Du battant des lames au sommet des montagnes

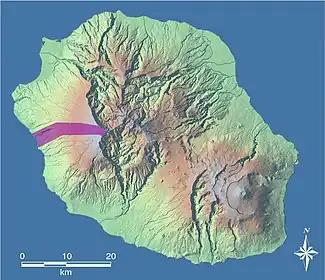
Trois-Bassins is a textbook example of a commune stretching "du battant des lames au sommet des montagnes", in this case from Baie de Saint-Leu to the Grand Bénare.

Du battant des lames au sommet des montagnes (French for "From the beating of the waves to the summit of the mountains" (lit.) or "From the seashore to the mountaintops" (fig.)) is a French expression that formerly served to define the geographic concessions accorded by the French East India Company to the colonists of the island of Réunion when it was still called "île Bourbon". Since then, the expression has become a common phrase, indeed a "fixed formula". In its strictest meaning, it acts grammatically as an answer to the question "how?" and explains the way in which the land was cut into straight bands that stretch from the shore to the highest points without ever stretching horizontally. On the other hand, considered in its broader meaning, the expression substitutes for an adverb of place, being a synonym for "everywhere".